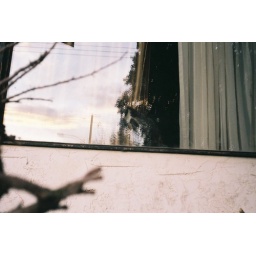
kitty in the window